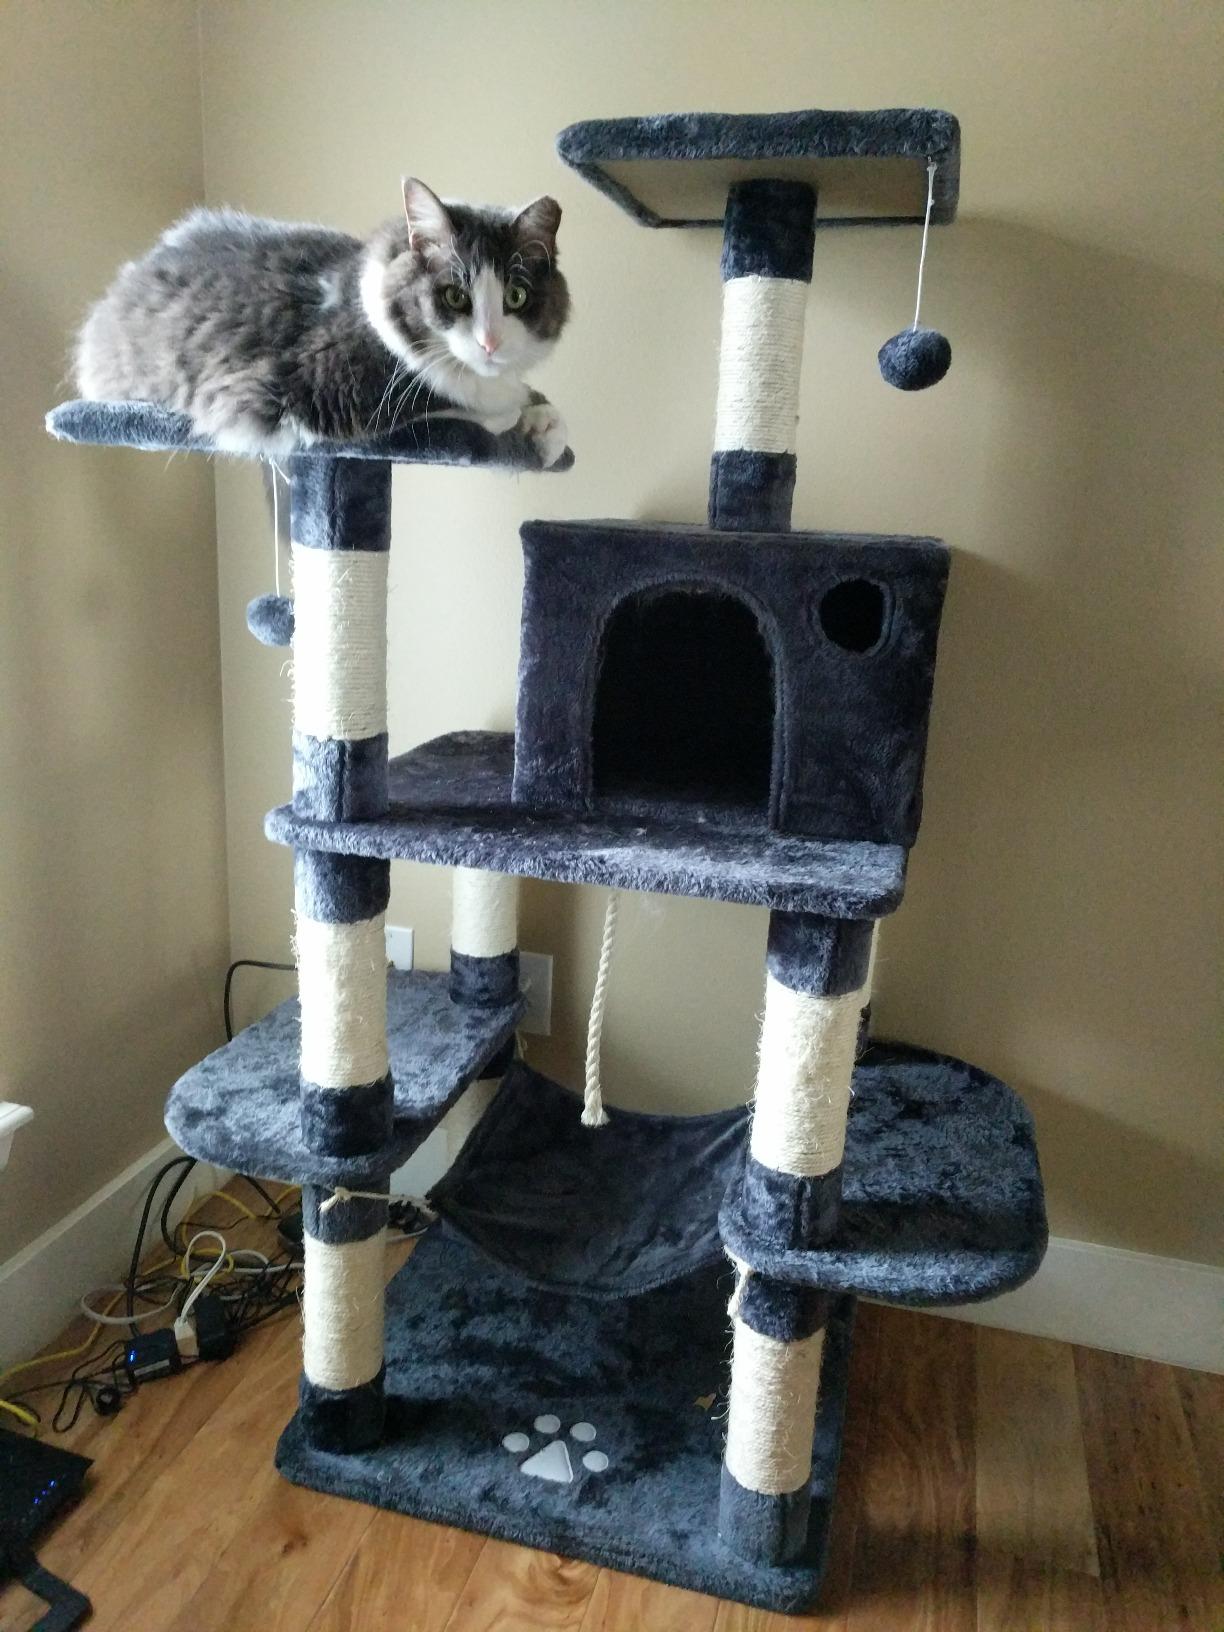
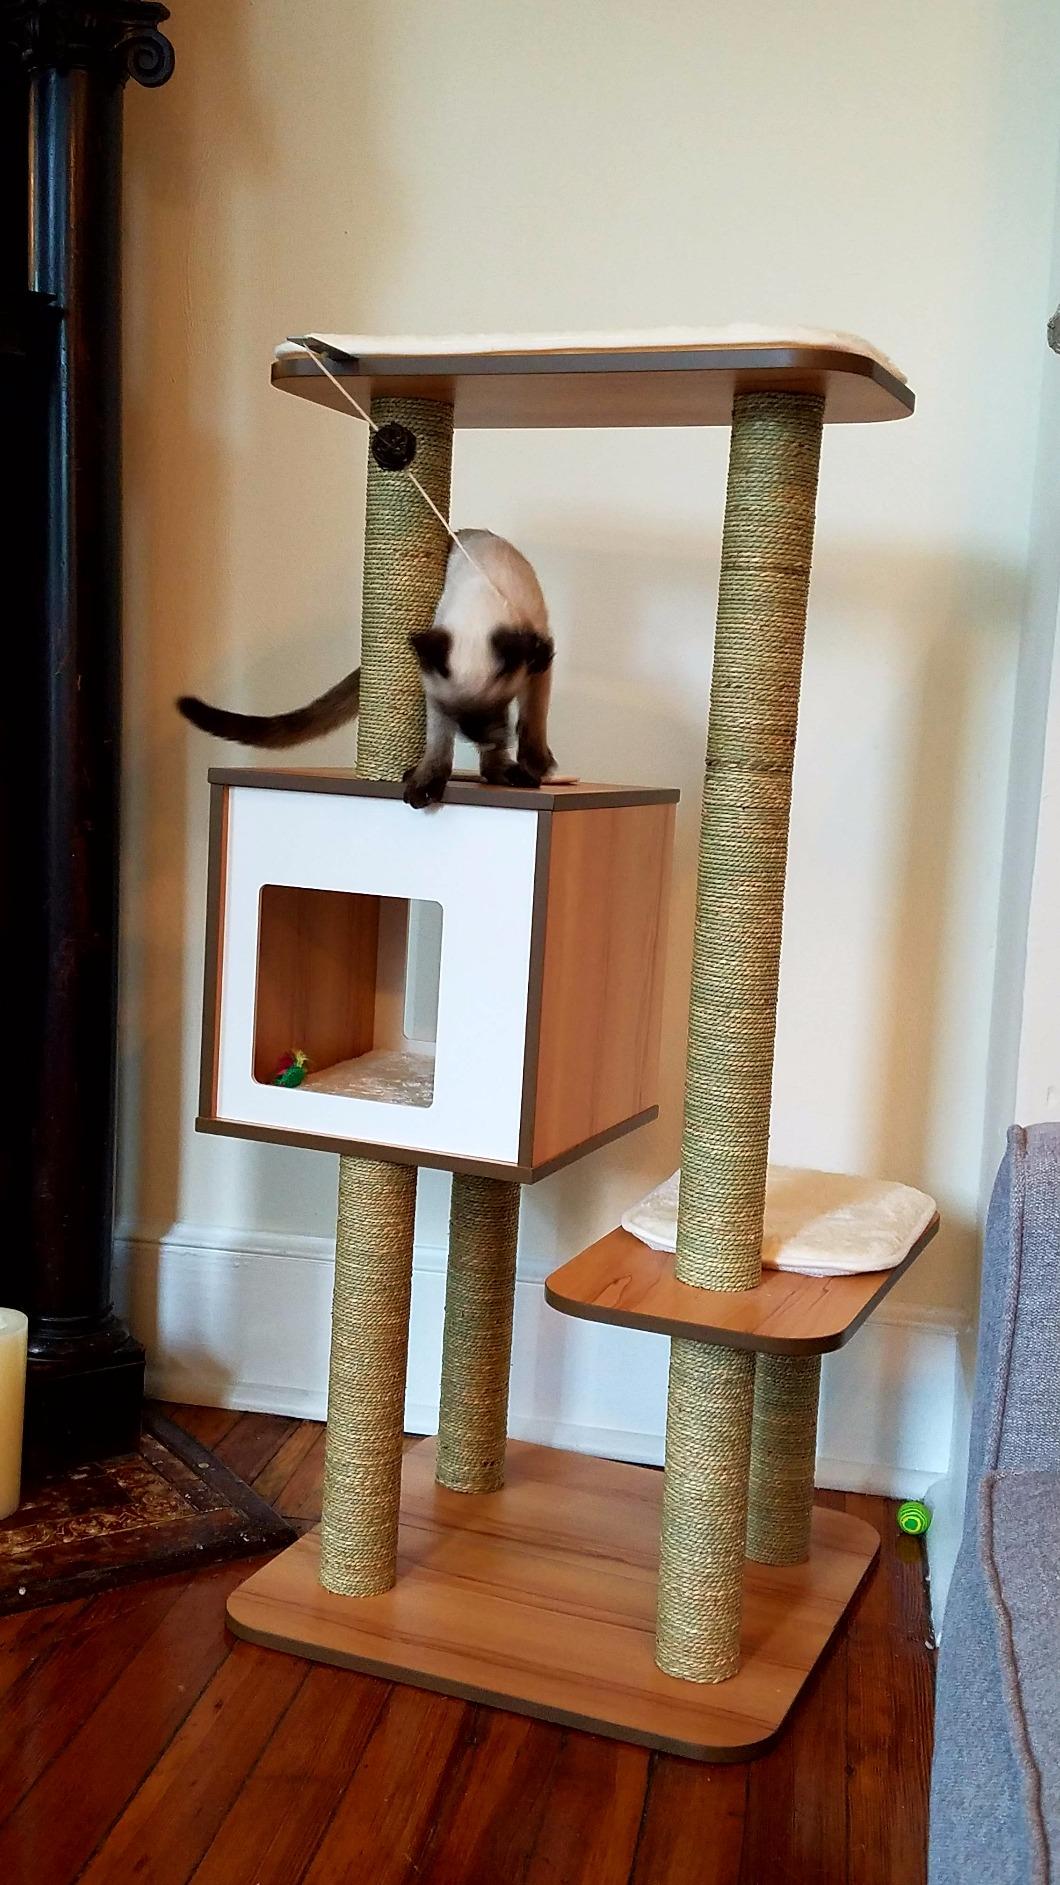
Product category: items_cat tree
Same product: no